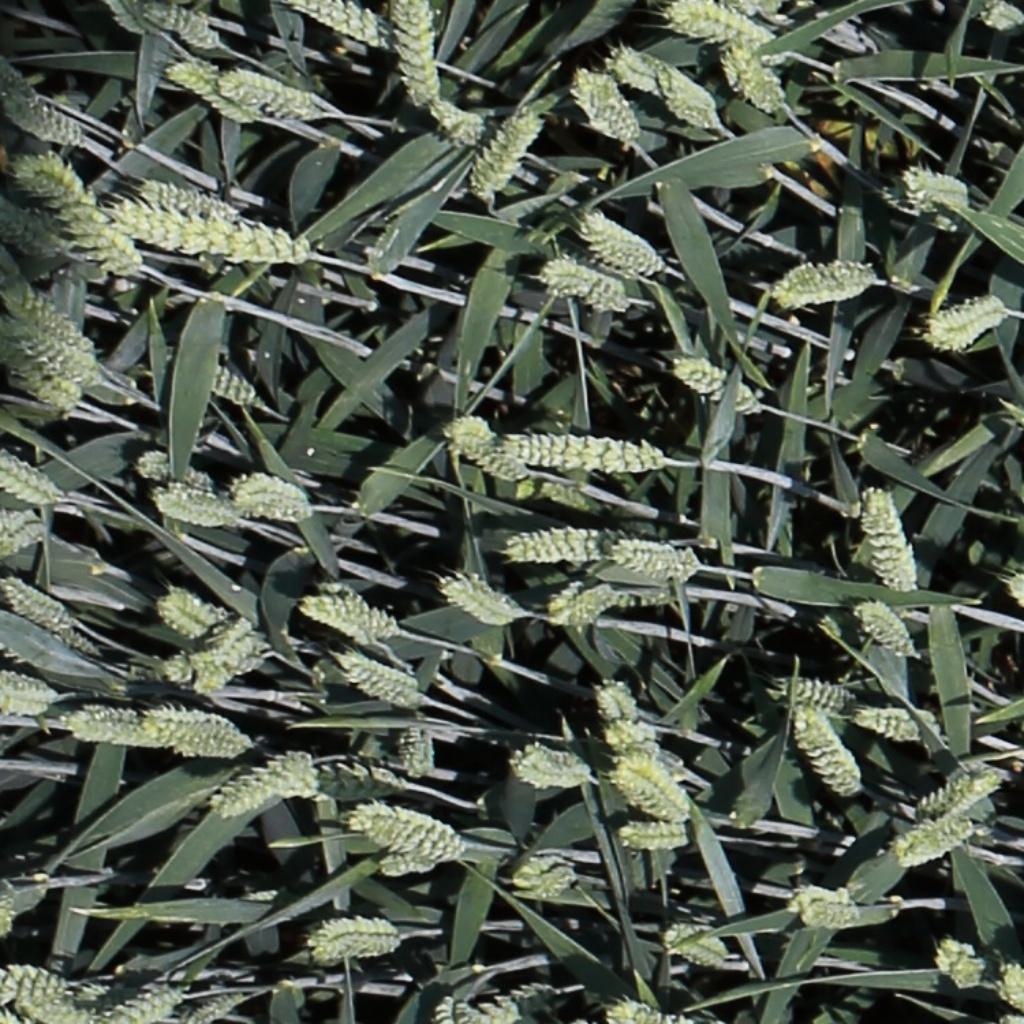
Country: Switzerland
Location: Usask
Wheat development stage: Filling